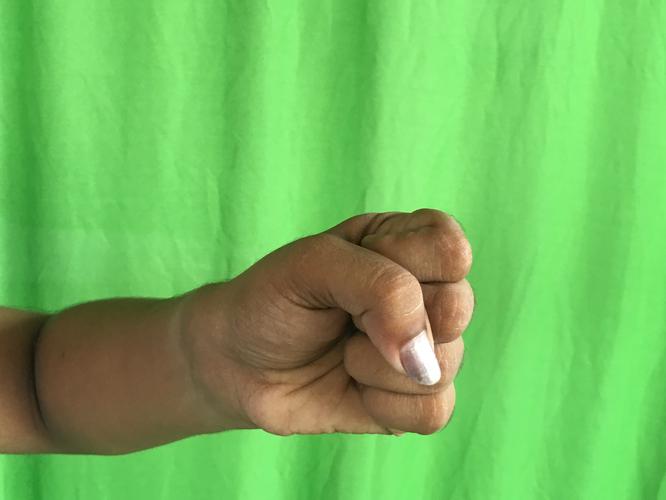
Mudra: Mushti
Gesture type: single_hand